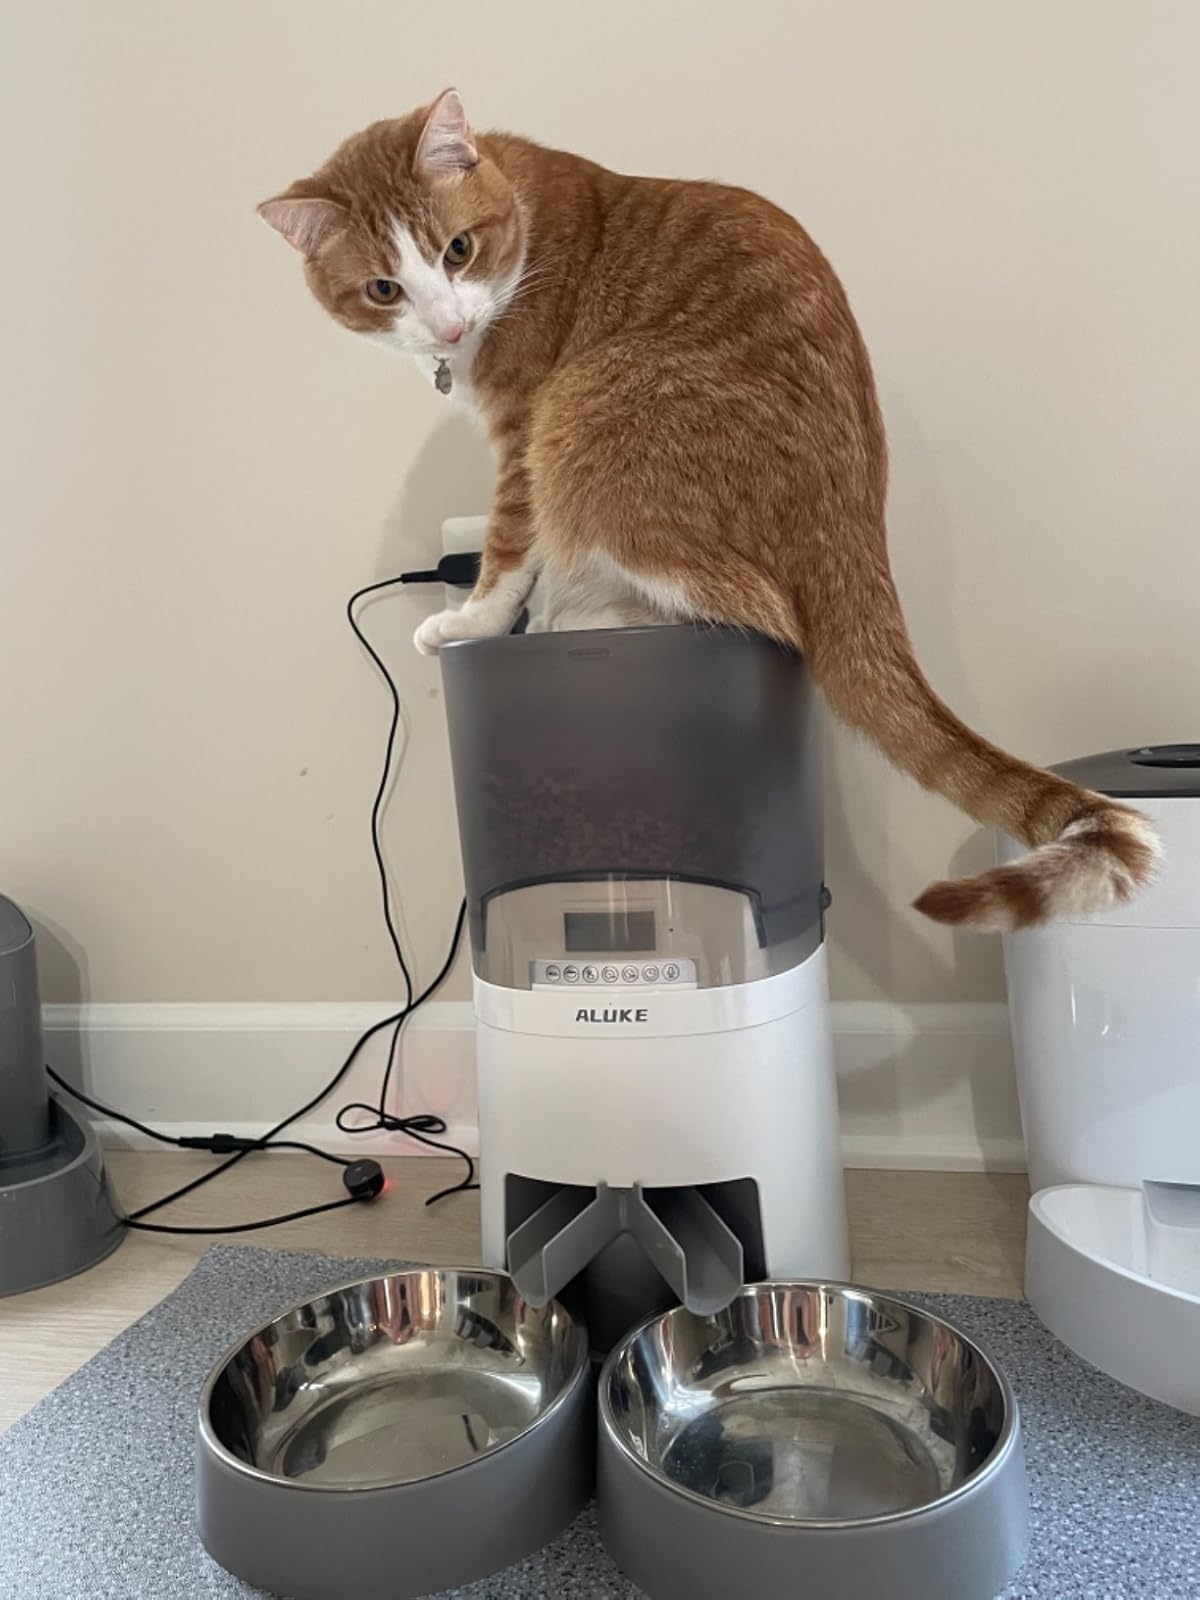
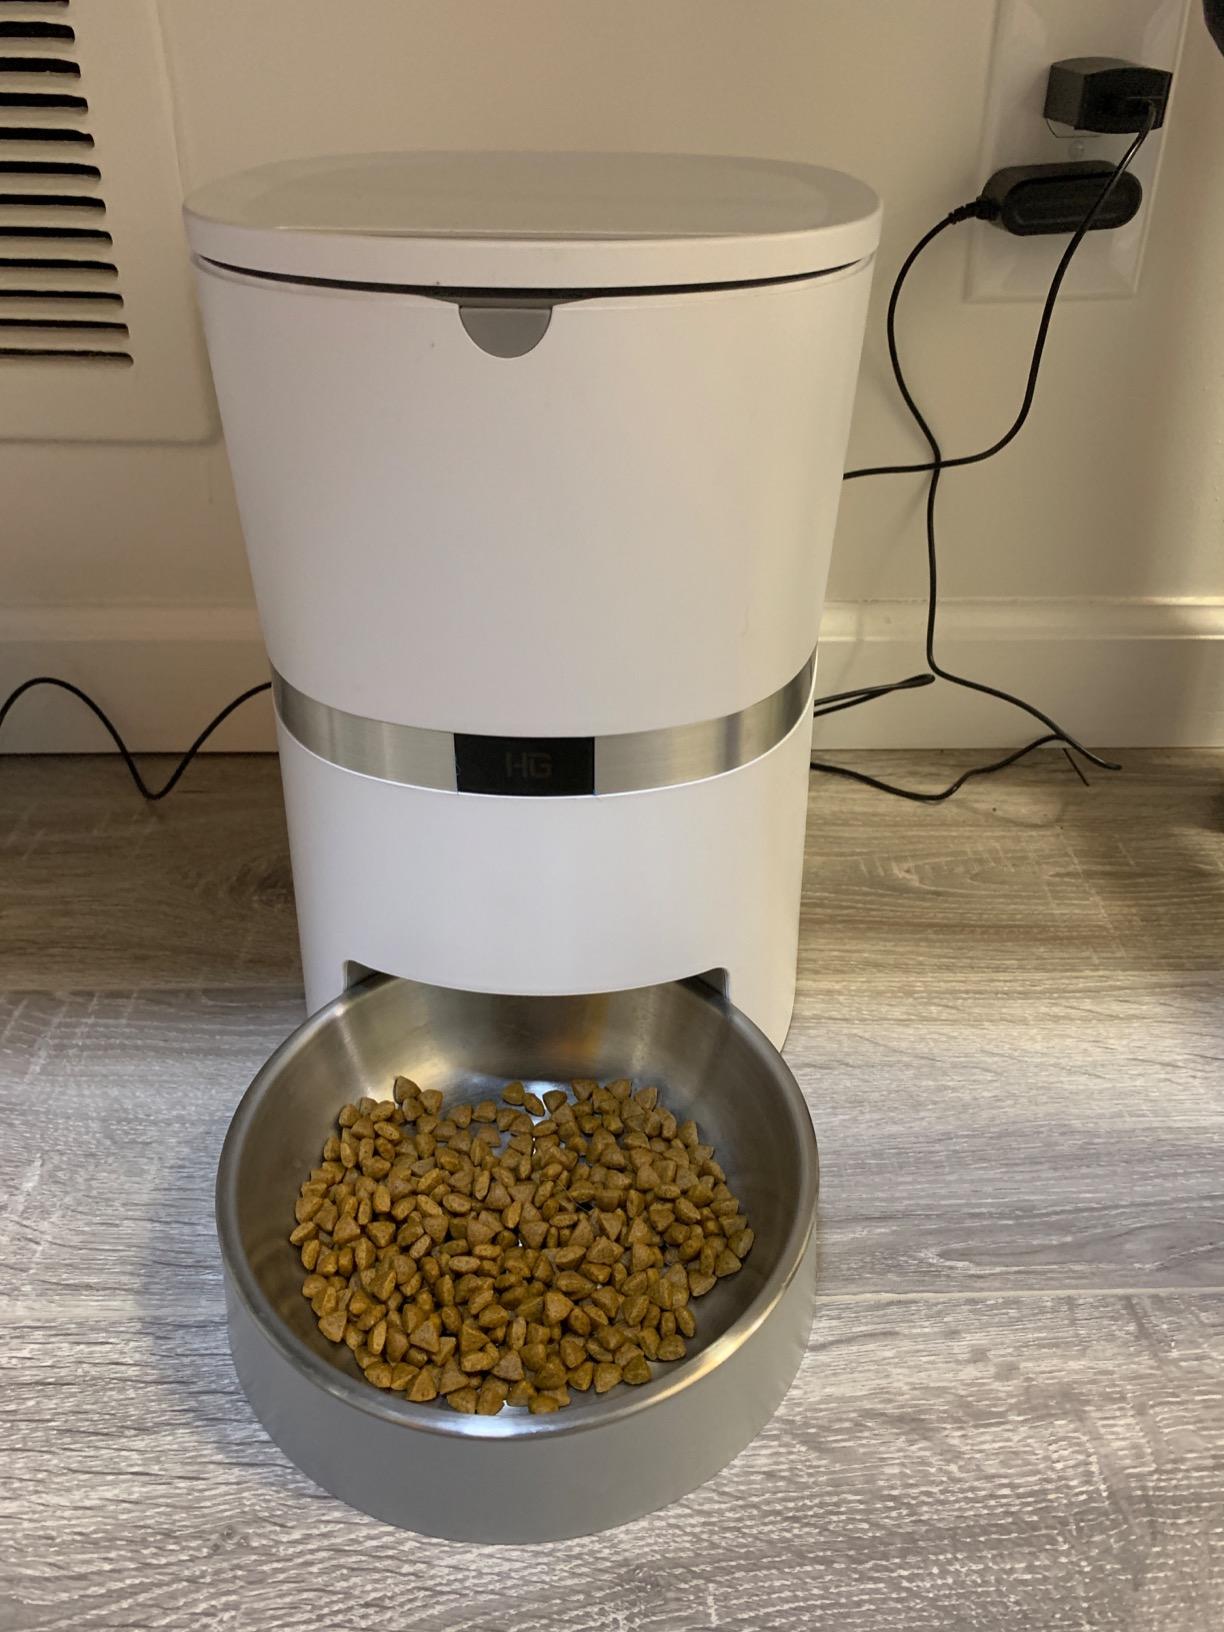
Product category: items_feeder
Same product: no